List of Speed Grapher characters

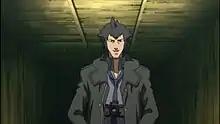
Tatsumi Saiga from Speed Grapher.

While investigating a secret club where rich and influential people meet to fulfill their most perverse desires, he receives a kiss from Kagura and develops the ability to make anything he photographs explode - ""Death by Photograph"". Saiga can also enhance his ability by using different kinds of camera and lens, such as improving the range and power of his attacks by using a telescopic lens instead of a regular one. He can also psychically load film into his camera. It revealed later on in the series that Saiga was infected by the virus on the same island that Suitengu was after getting buried underneath a mountain of rubble. Funnily enough, Saiga uses a Nikon camera and what appear to be Nikkor lenses despite the title of the series, and is never depicted with a Speed Graphic). When using his powers, Saiga's camera gains a black aura whilst his shooting eye turns bloodshot as the iris becomes green and large veins protrude around it. Although he's thrown headfirst into a battle he does not fully understand, Saiga has demonstrated a natural prowess for combat as he's able to keep a cool head while under fire and has even demonstrated a level of training in close-quarters fighting; no doubt he picked up these kind of skills after years of being a war photographer.